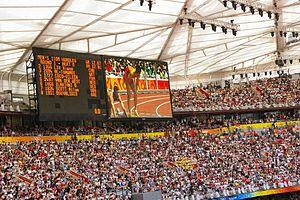
Les épreuves d'athlétisme des Jeux olympiques d'été de 2008 ont eu lieu du 15 au 24 août 2008 au Stade national de Pékin. 2 056 athlètes ont pris part aux 47 épreuves, dont le 3 000 m steeple féminin disputé pour la première fois lors de Jeux olympiques.